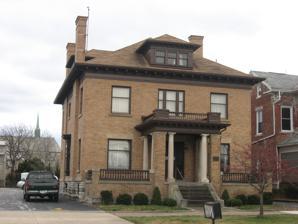
Building: John Mertz House
Country: United States of America
Year built: 1909
Historic house in Ohio, United States United States historic place John Mertz House U.S. National Register of Historic Places Show map of Ohio Show map of the United States Location 610 W. Washington St., Sandusky, Ohio Coordinates 41°27′12″N 82°43′1″W / 41.45333°N 82.71694°W / 41.45333; -82.71694 Area less than one acre Built 1909 Built by Feick, George Architectural style Classical Revival NRHP reference No. 92001077 Added to NRHP August 21, 1992 The John Mertz House at 610 W. Washington St. in Sandusky, Ohio was built in 1909.  It was designed and/or built by George Feick .  It was listed on the National Register of Historic Places in 1992. The connection from the Feick family was by marriage of John Mertz to Ida Elizabeth Feick, who was born in Sandusky in 1863 to Adam Feick. References